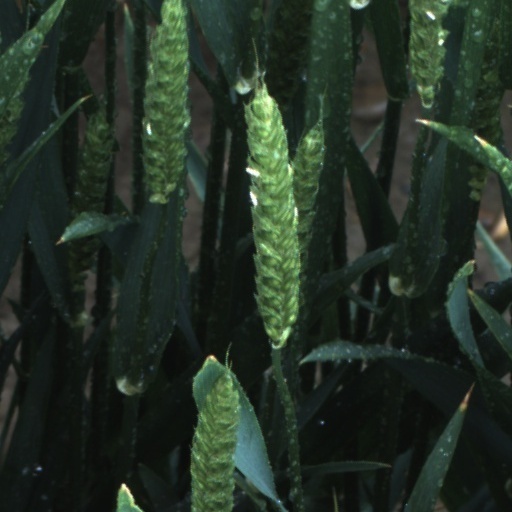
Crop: wheat